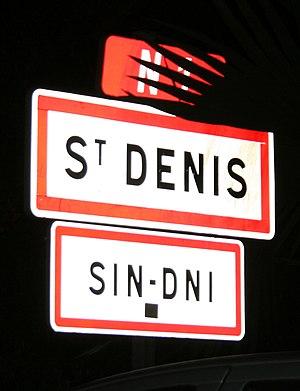
Panneau routier de la route nationale 1 indiquant Saint-Denis de La Réunion en français et créole réunionnais.
Le créole réunionnais est un créole à base lexicale française parlé à La Réunion. Il est issu surtout de la langue d'oïl mais a également subi quelques influences des langues d'autres ethnies venues s'installer dans l'île, telles que le malgache, l'indo-portugais et le tamoul.